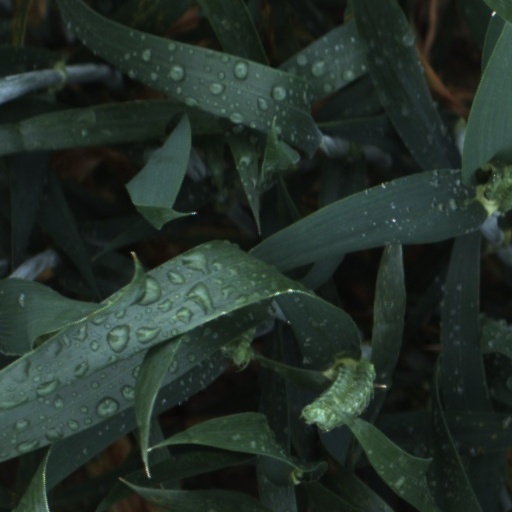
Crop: wheat